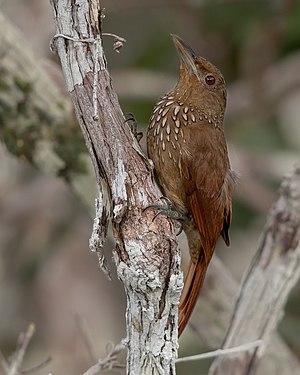
Le Grimpar à collier, aussi appelé grimpar à gorge rousse ou grimpereau à gorge cannelle, est une espèce de passereaux de la famille des Furnariidae, la seule représentante du genre Dendrexetastes.